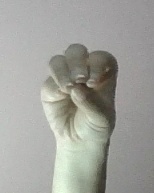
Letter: ha